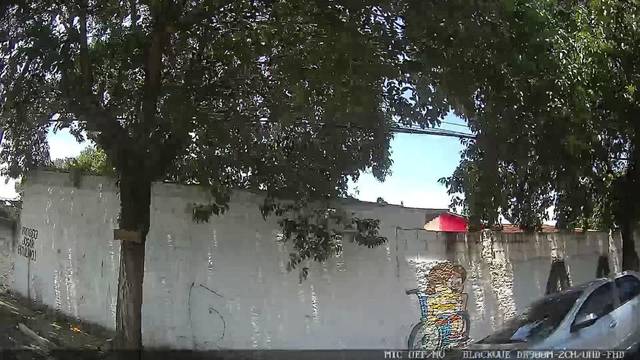
Region: Brazil
Coordinates: -23.531, -46.314